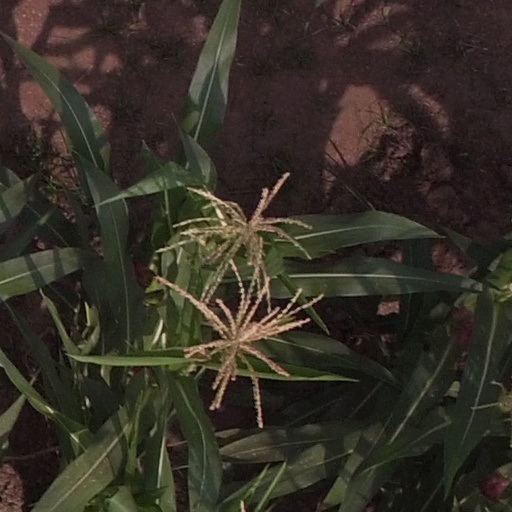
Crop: maize; corn